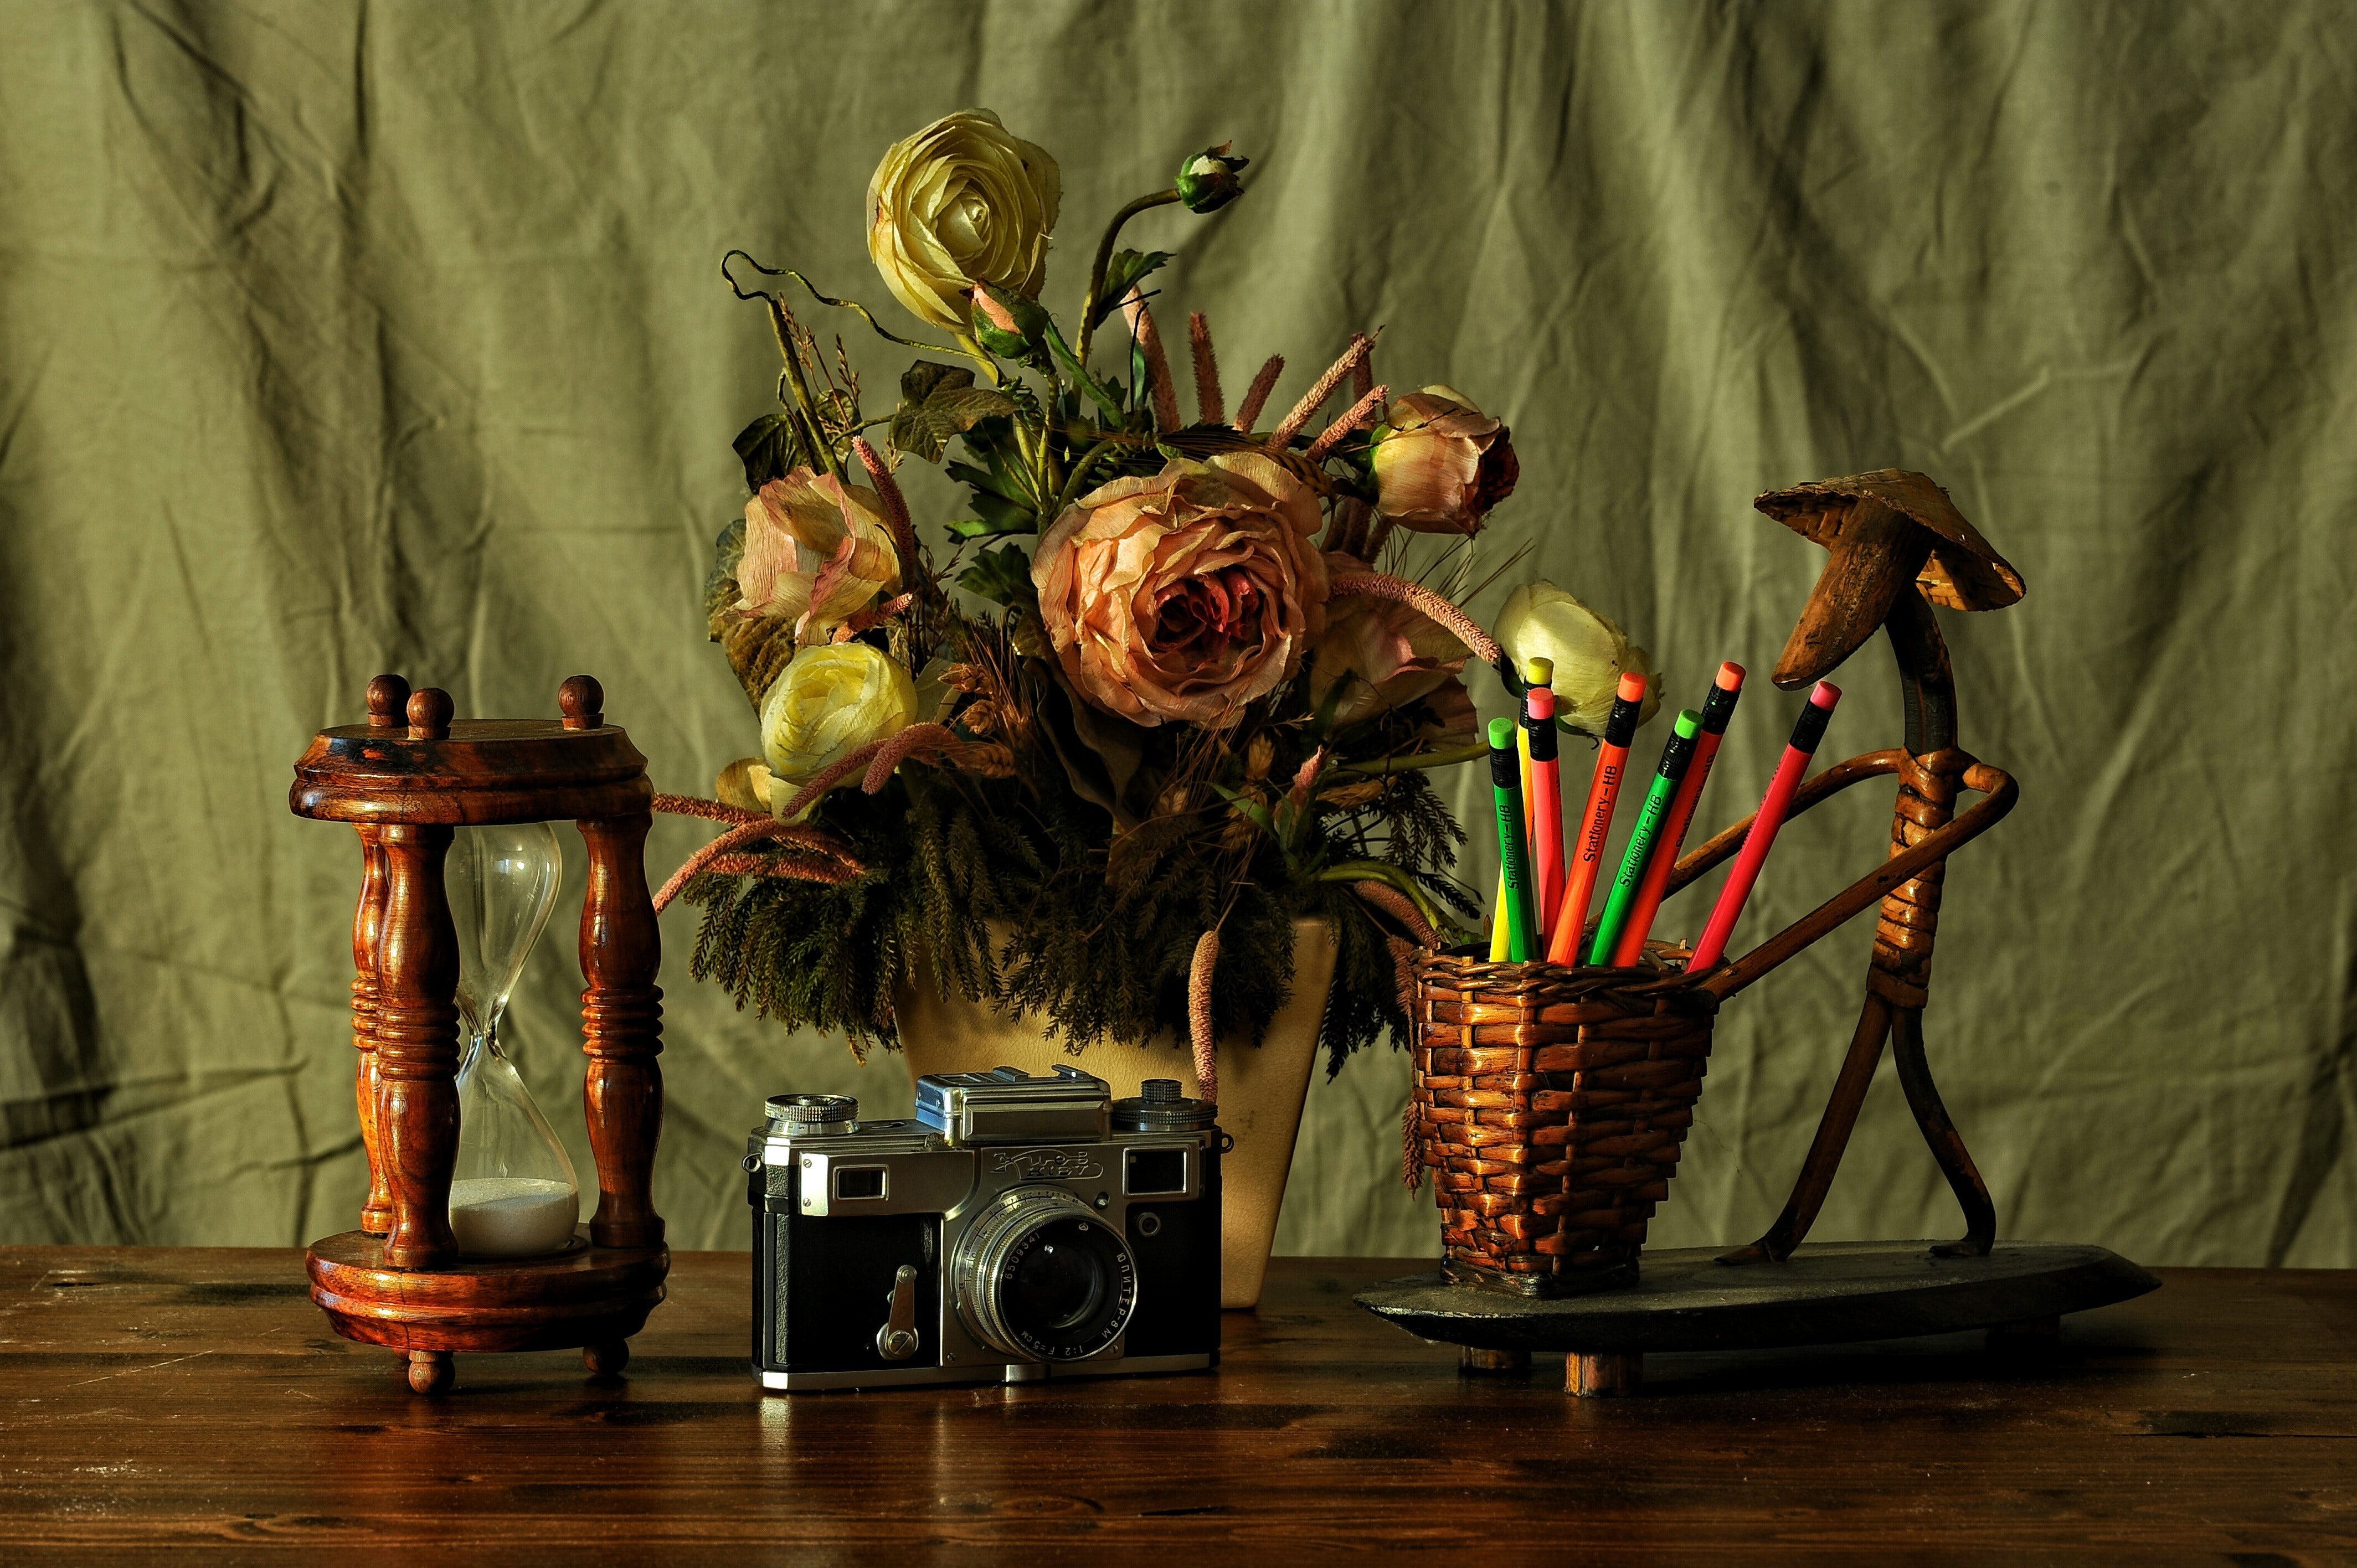
still life photography, still life, flower, cut flowers, painting, floral design, plant, photography, flower arranging, floristry, artwork, bouquet, rose, vase, art